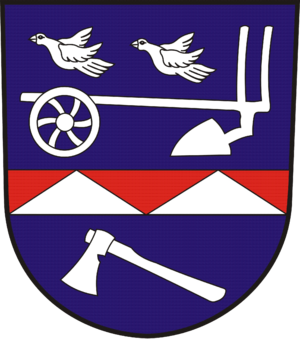
Lhotka u Litultovic est une commune du district d'Opava, dans la région de Moravie-Silésie, en République tchèque. Sa population s'élevait à 194 habitants en 2017.